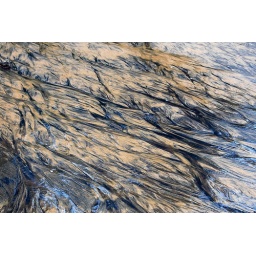
Special pattern formed by black sand